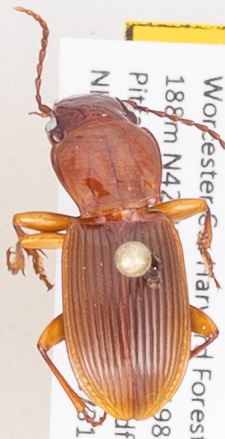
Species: Pterostichus rostratus
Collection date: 2018-07-31
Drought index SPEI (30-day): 1.216
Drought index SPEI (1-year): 0.63
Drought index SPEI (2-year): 0.132